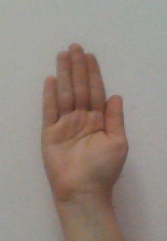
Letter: seen